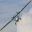
Label: airplane